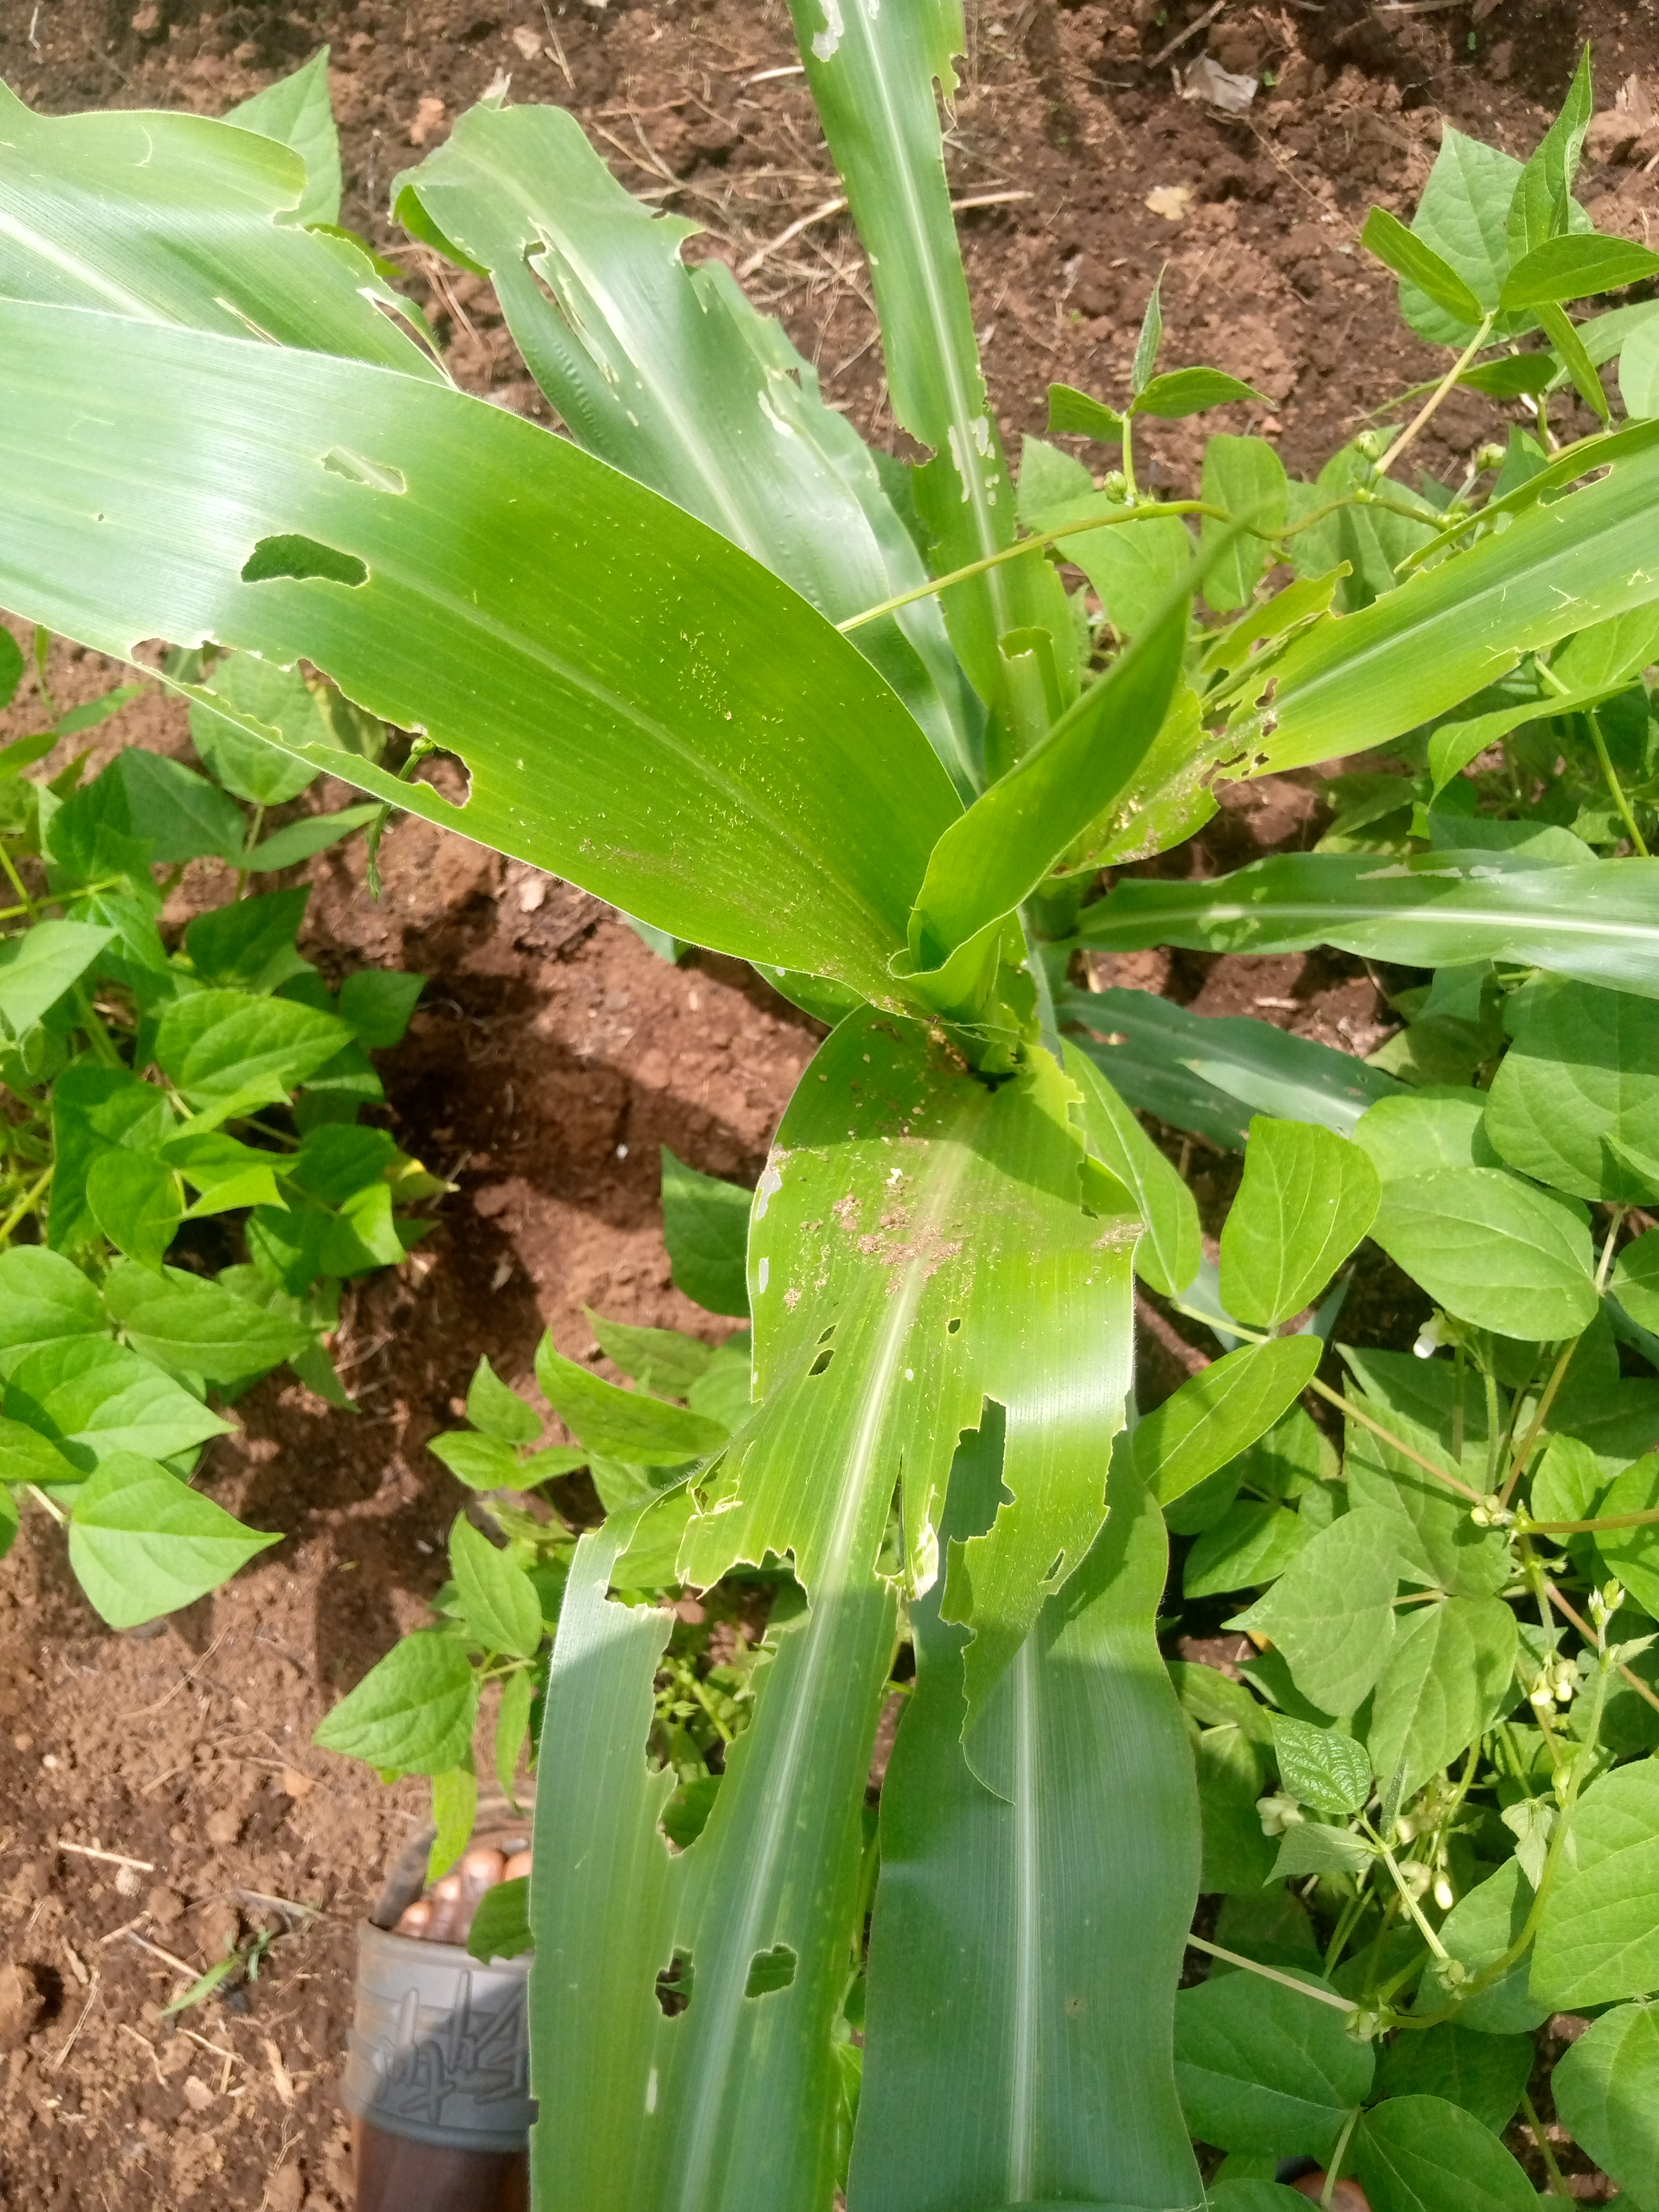
Label: spodoptera_frugiperda